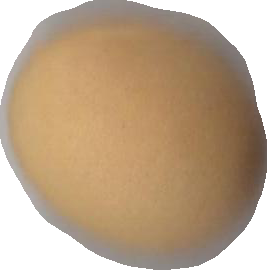
Variety: Dega